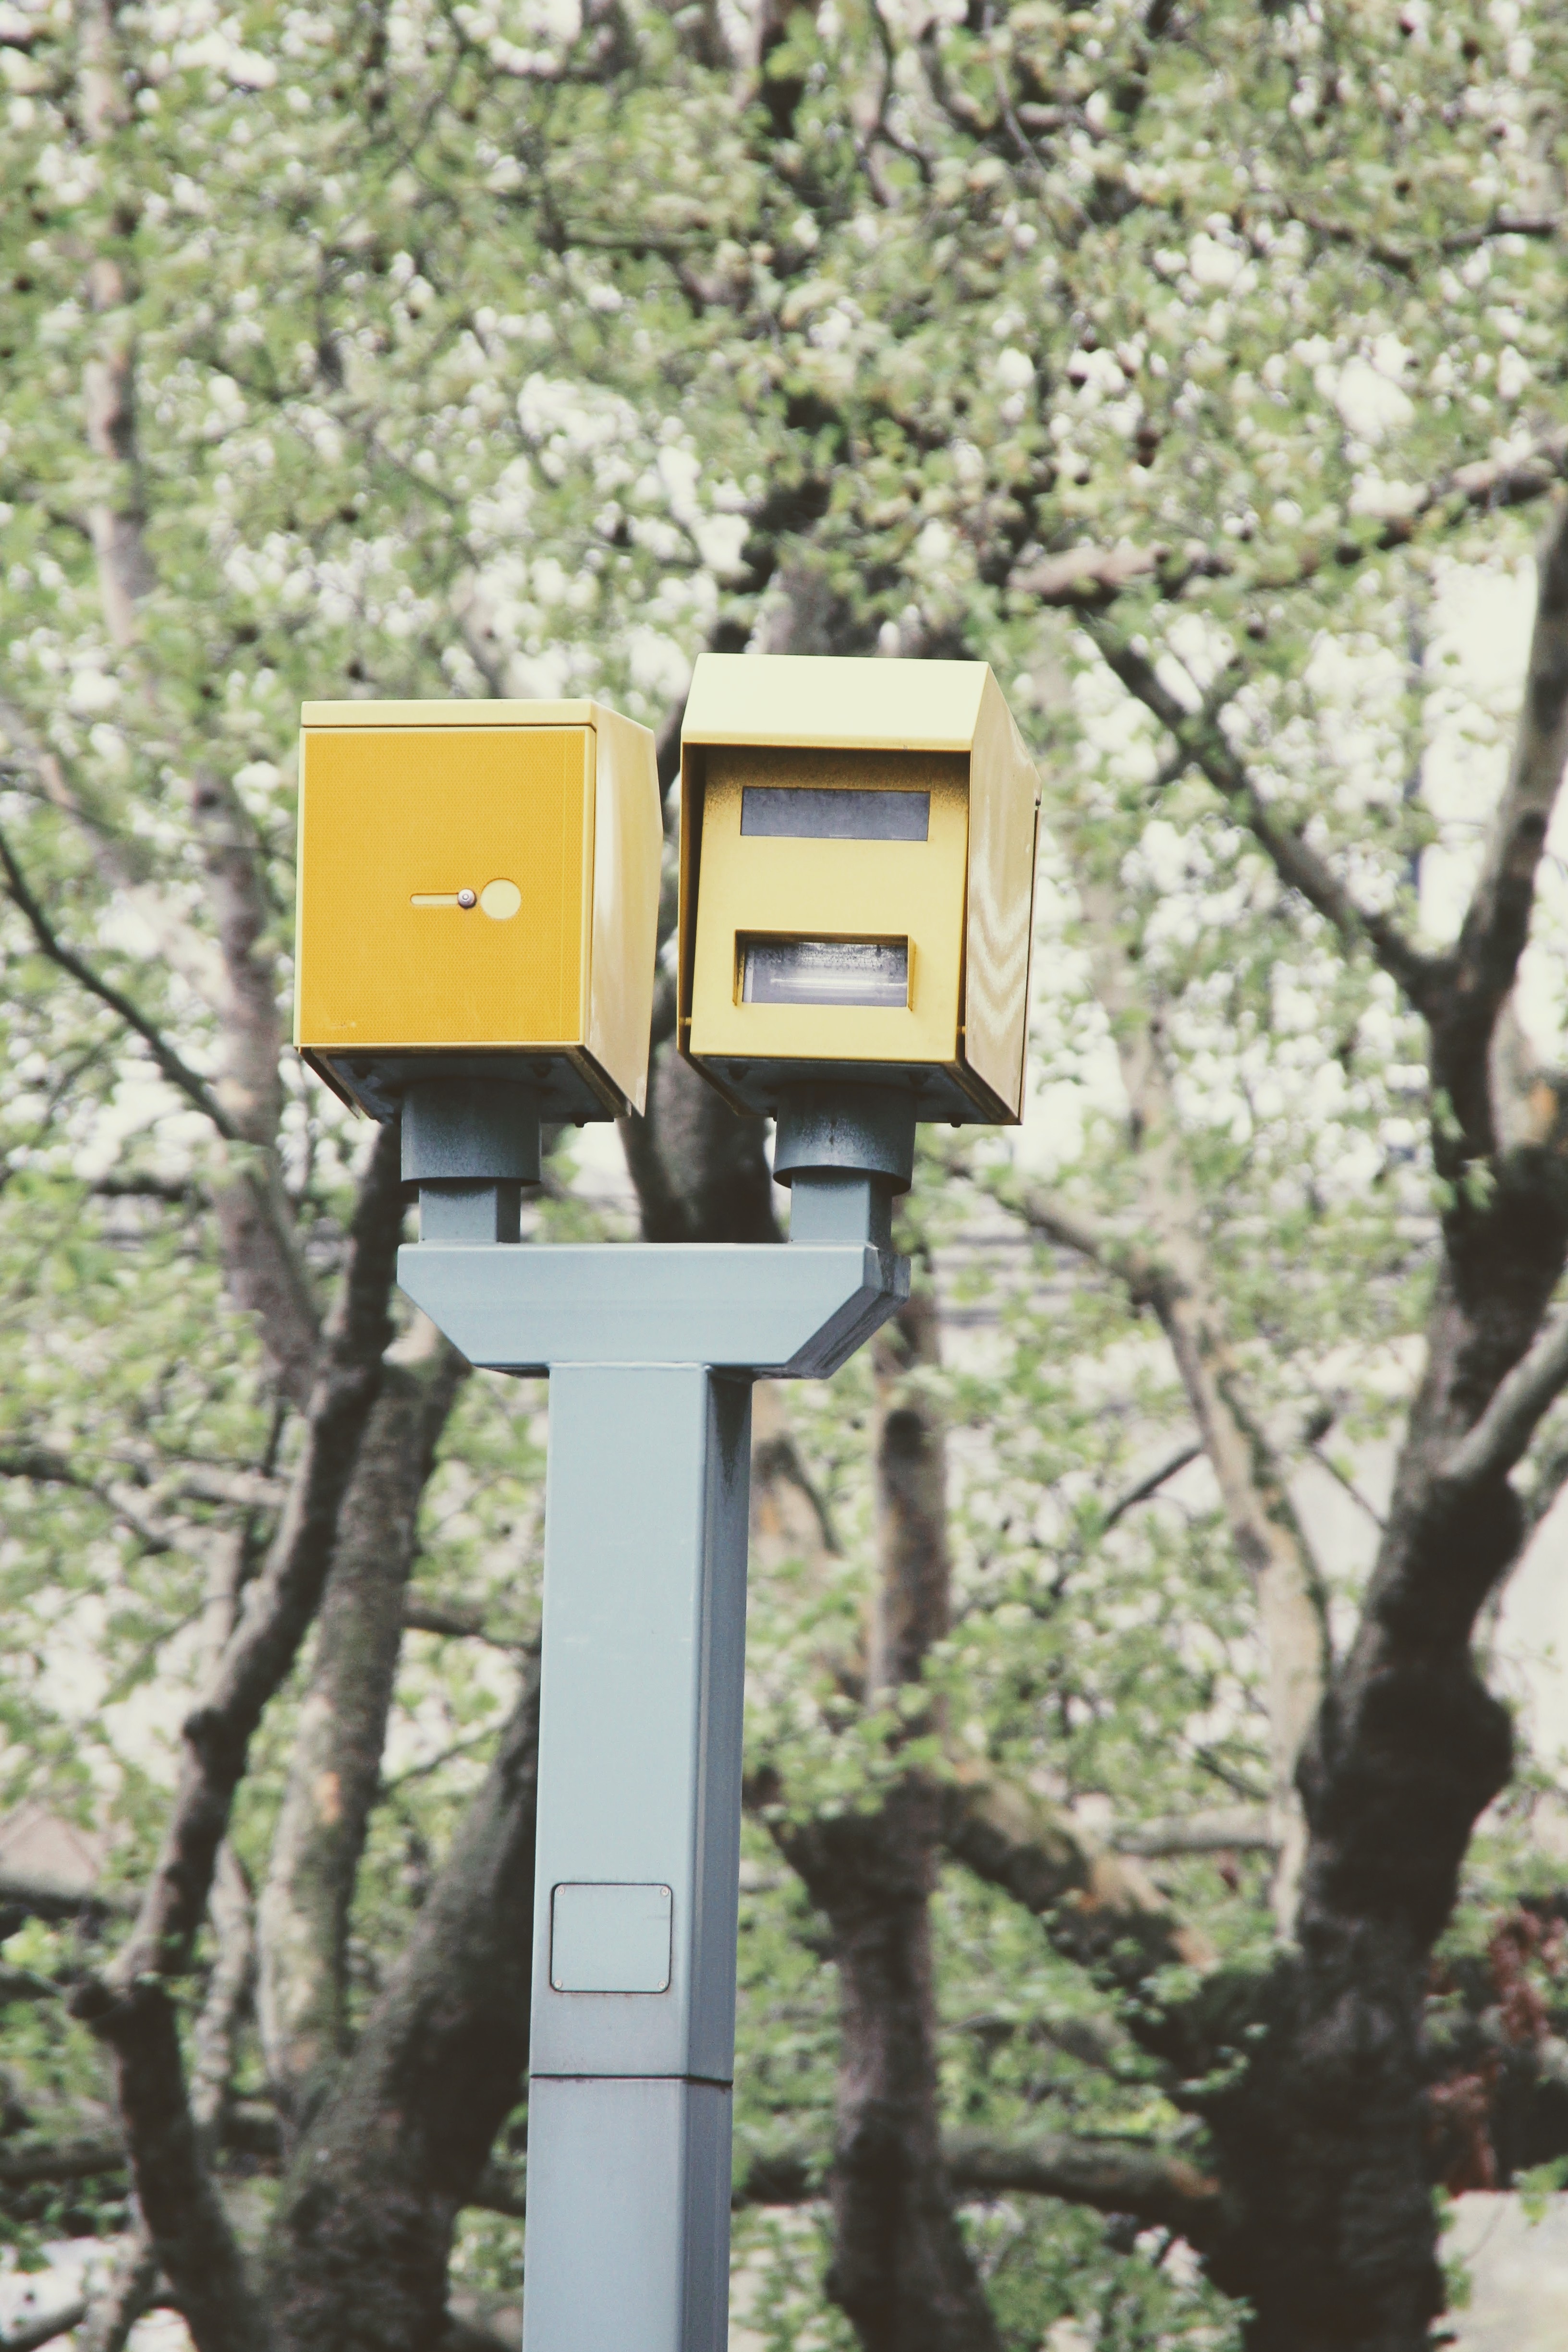
tree, flower, spring, lighting, flash, light fixture, driving a car, speed control, blitzer, lightning system, expensive photo